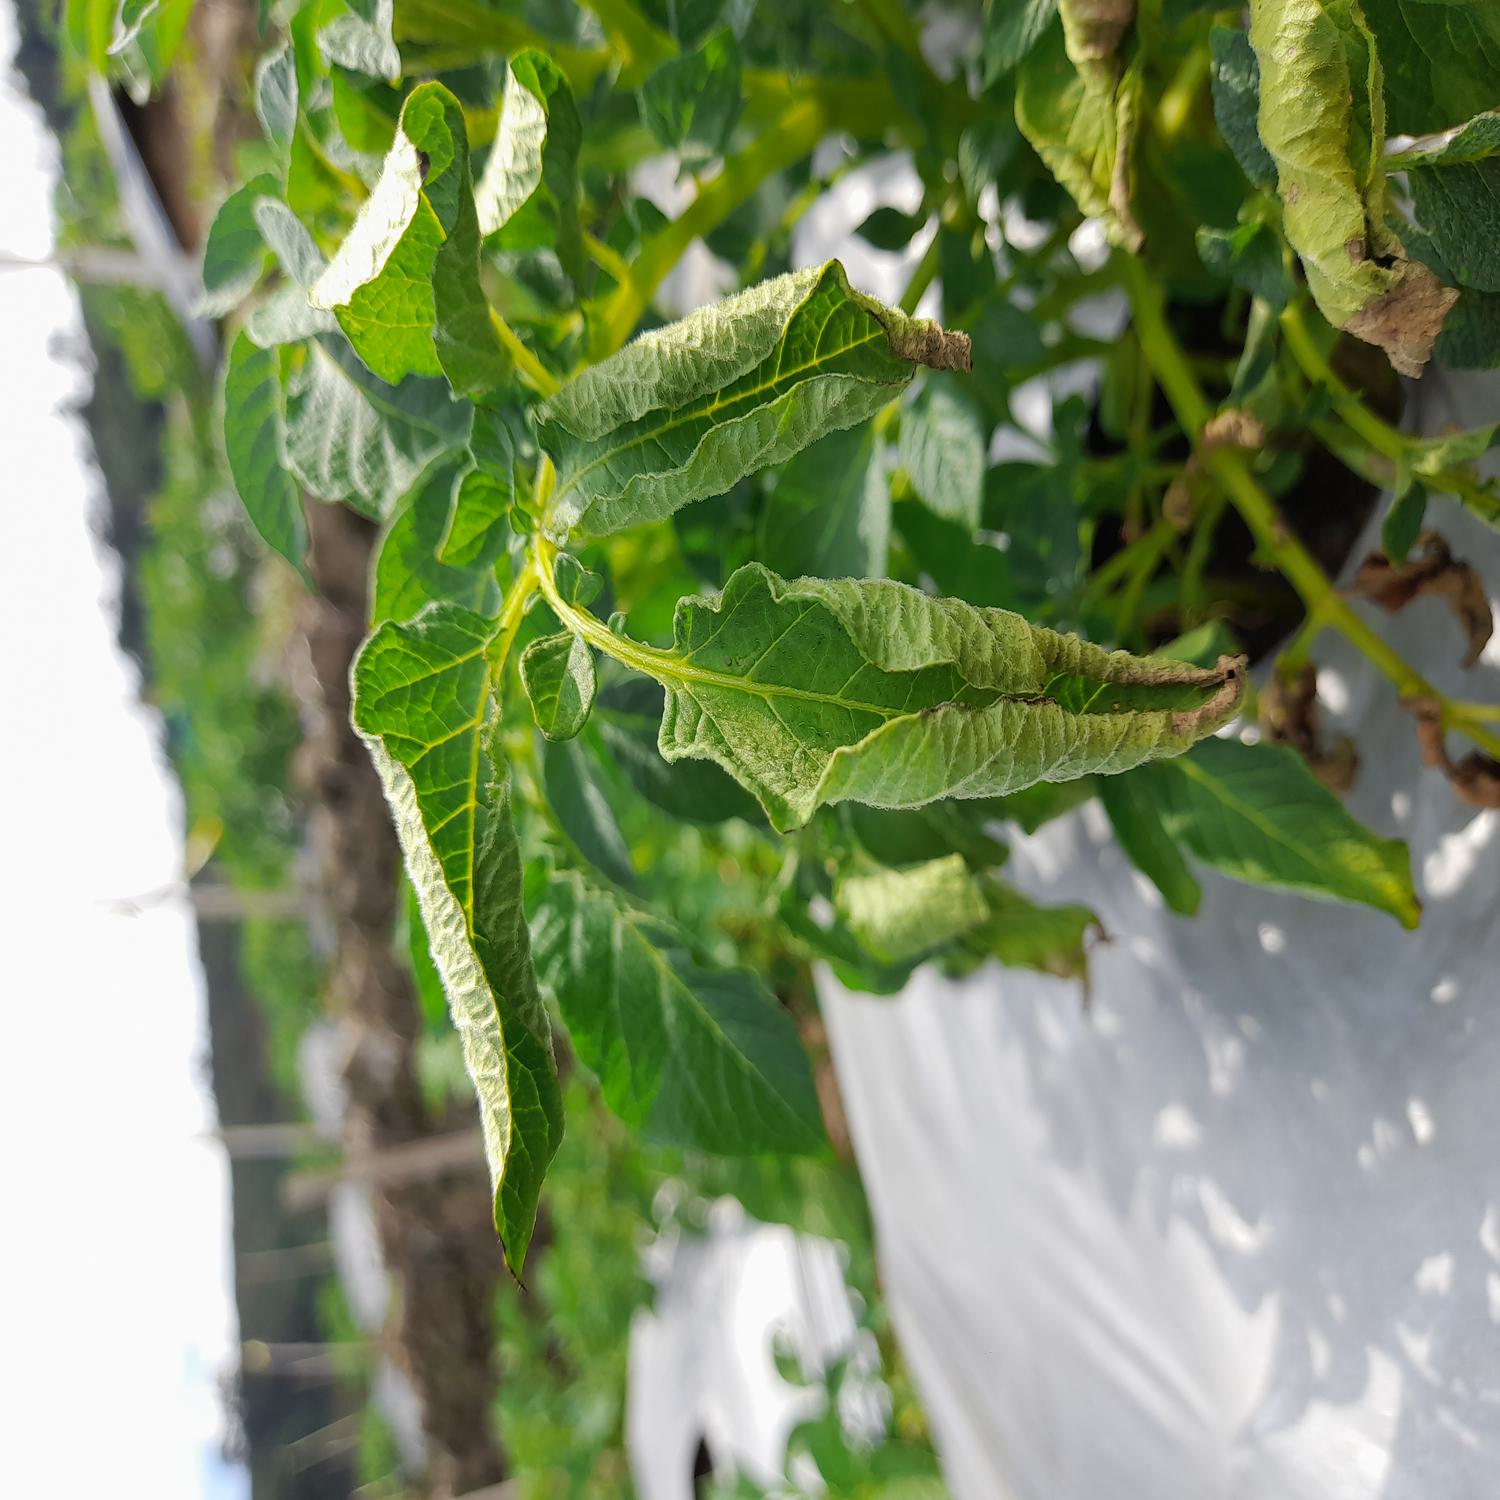
Label: Bacteria